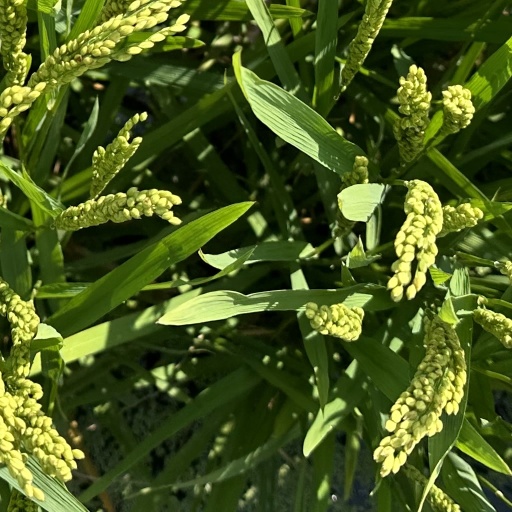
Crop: rice